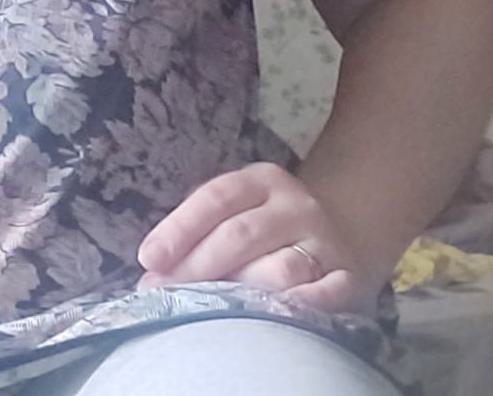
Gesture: no_gesture